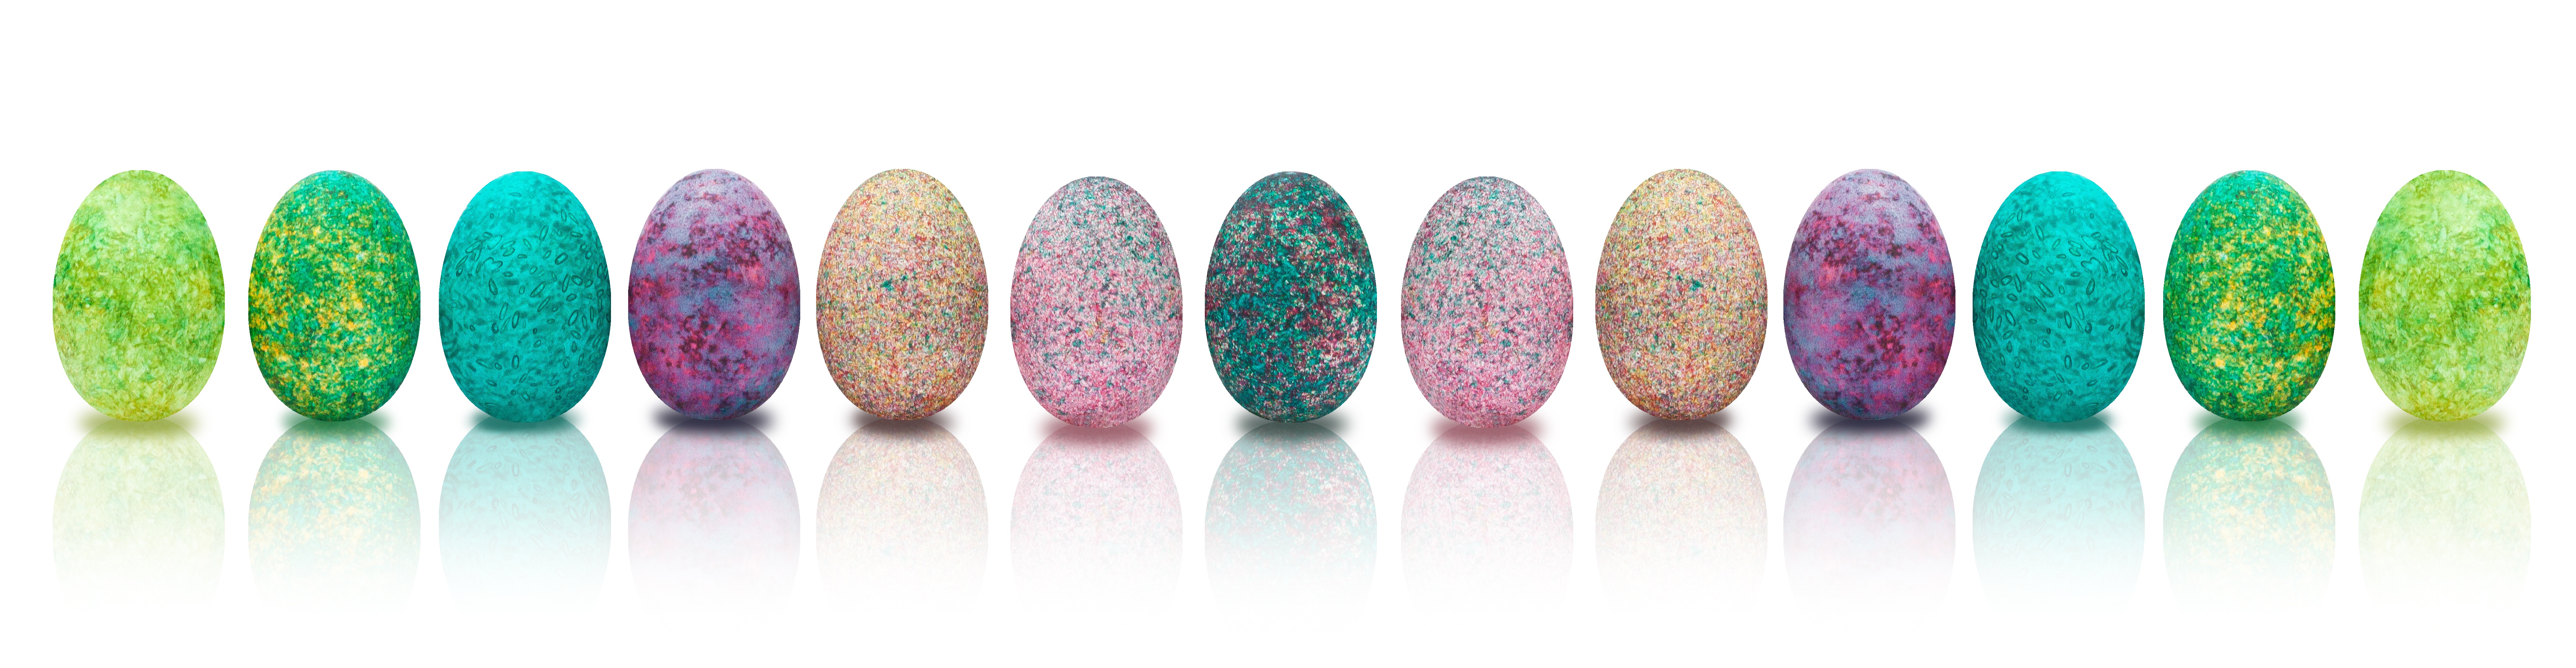
hand, decoration, finger, food, spring, green, color, banner, colorful, egg, jewellery, series, easter, custom, colored, easter egg, easter decorations, painted egg, hartgekocht, eggs chain, fashion accessory